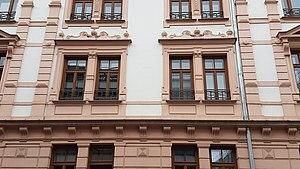
L'ancien hôtel Kronprinz situé à Ludwigsvorstadt, un quartier de Munich, est un monument architectural protégé sur la liste des monuments bavarois.